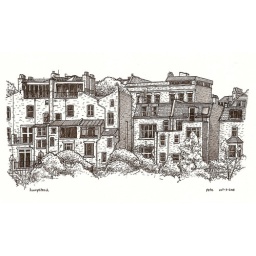
those houses by hampstead ponds again. copic pen on bristol paper (no relation to sarah palin)